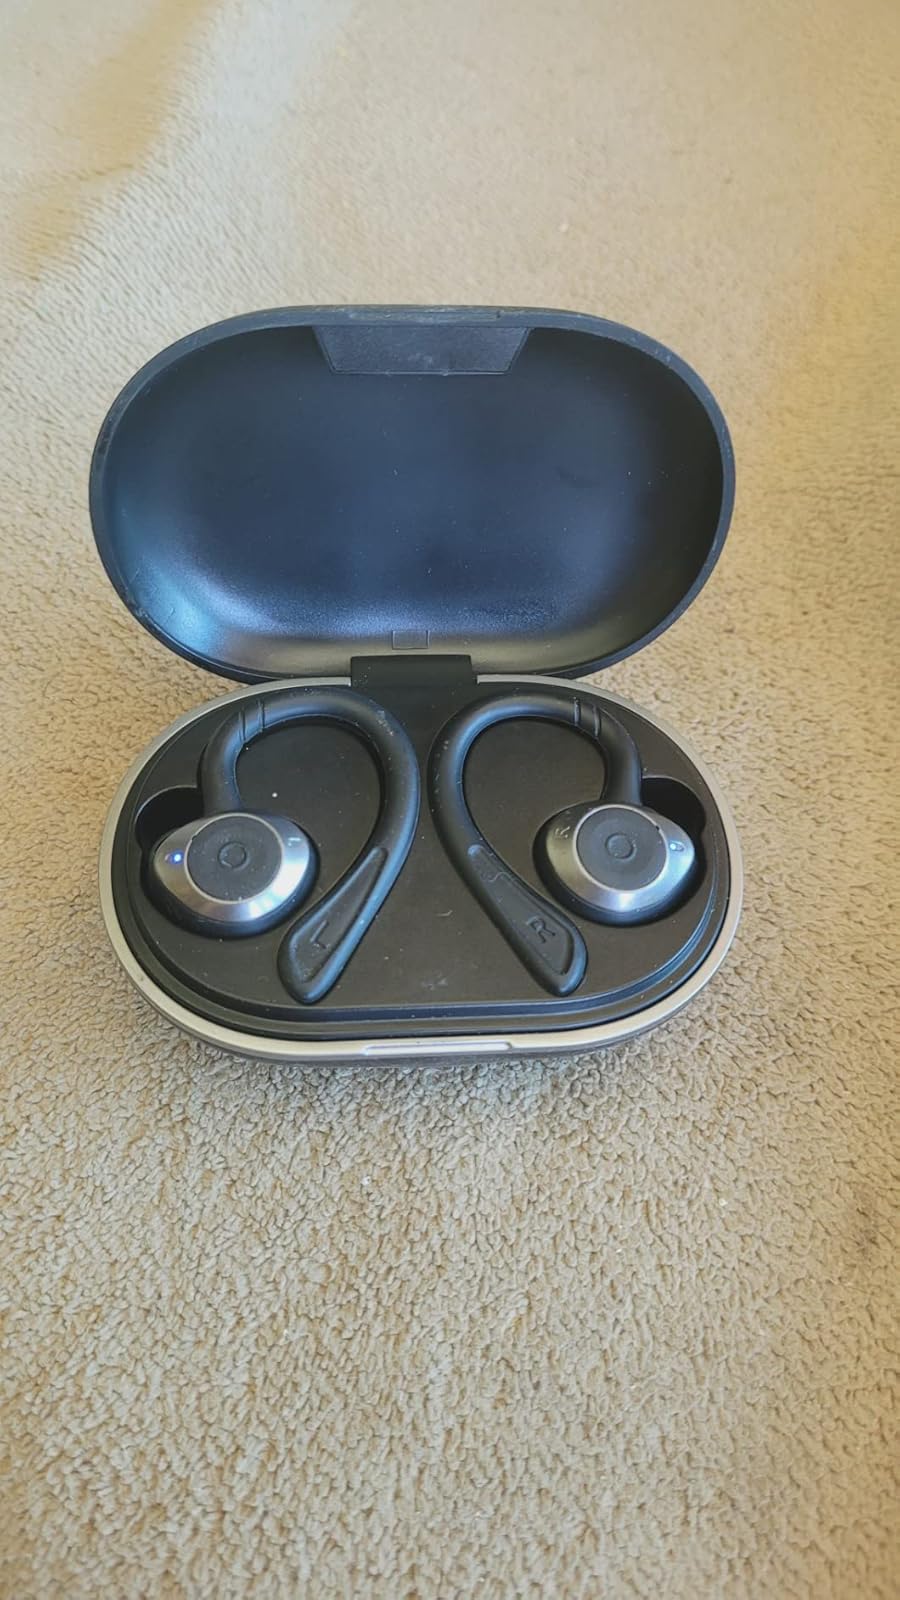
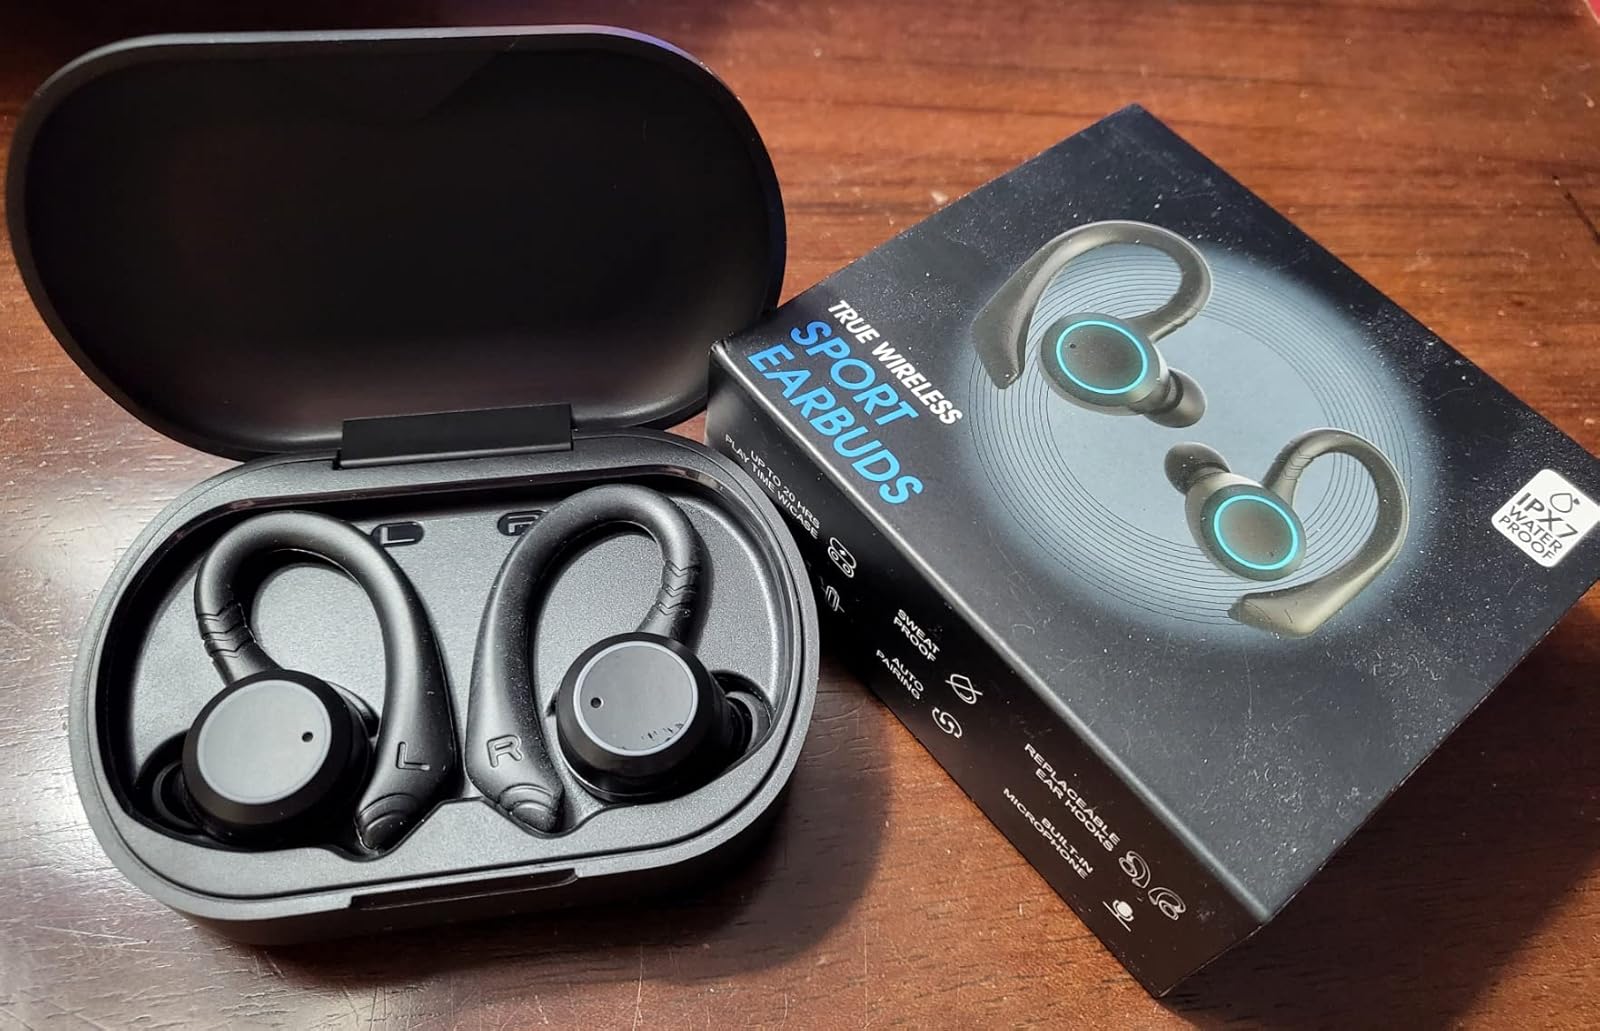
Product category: earbuds
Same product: no